Freydun Atturaya

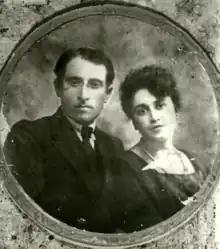
Atturaya with his wife Sonia

In 1922, Atturaya married his wife Sonia, with whom he had two children: the son Sargon (born in 1923) and the daughter Nelli (born in 1926). Atturaya's son was one of the first contemporary Assyrians to be given the ancient name Sargon, today a common name among Assyrians. Sonia was pregnant with Nelli at the time of Atturaya's last arrest and he never saw his daughter.